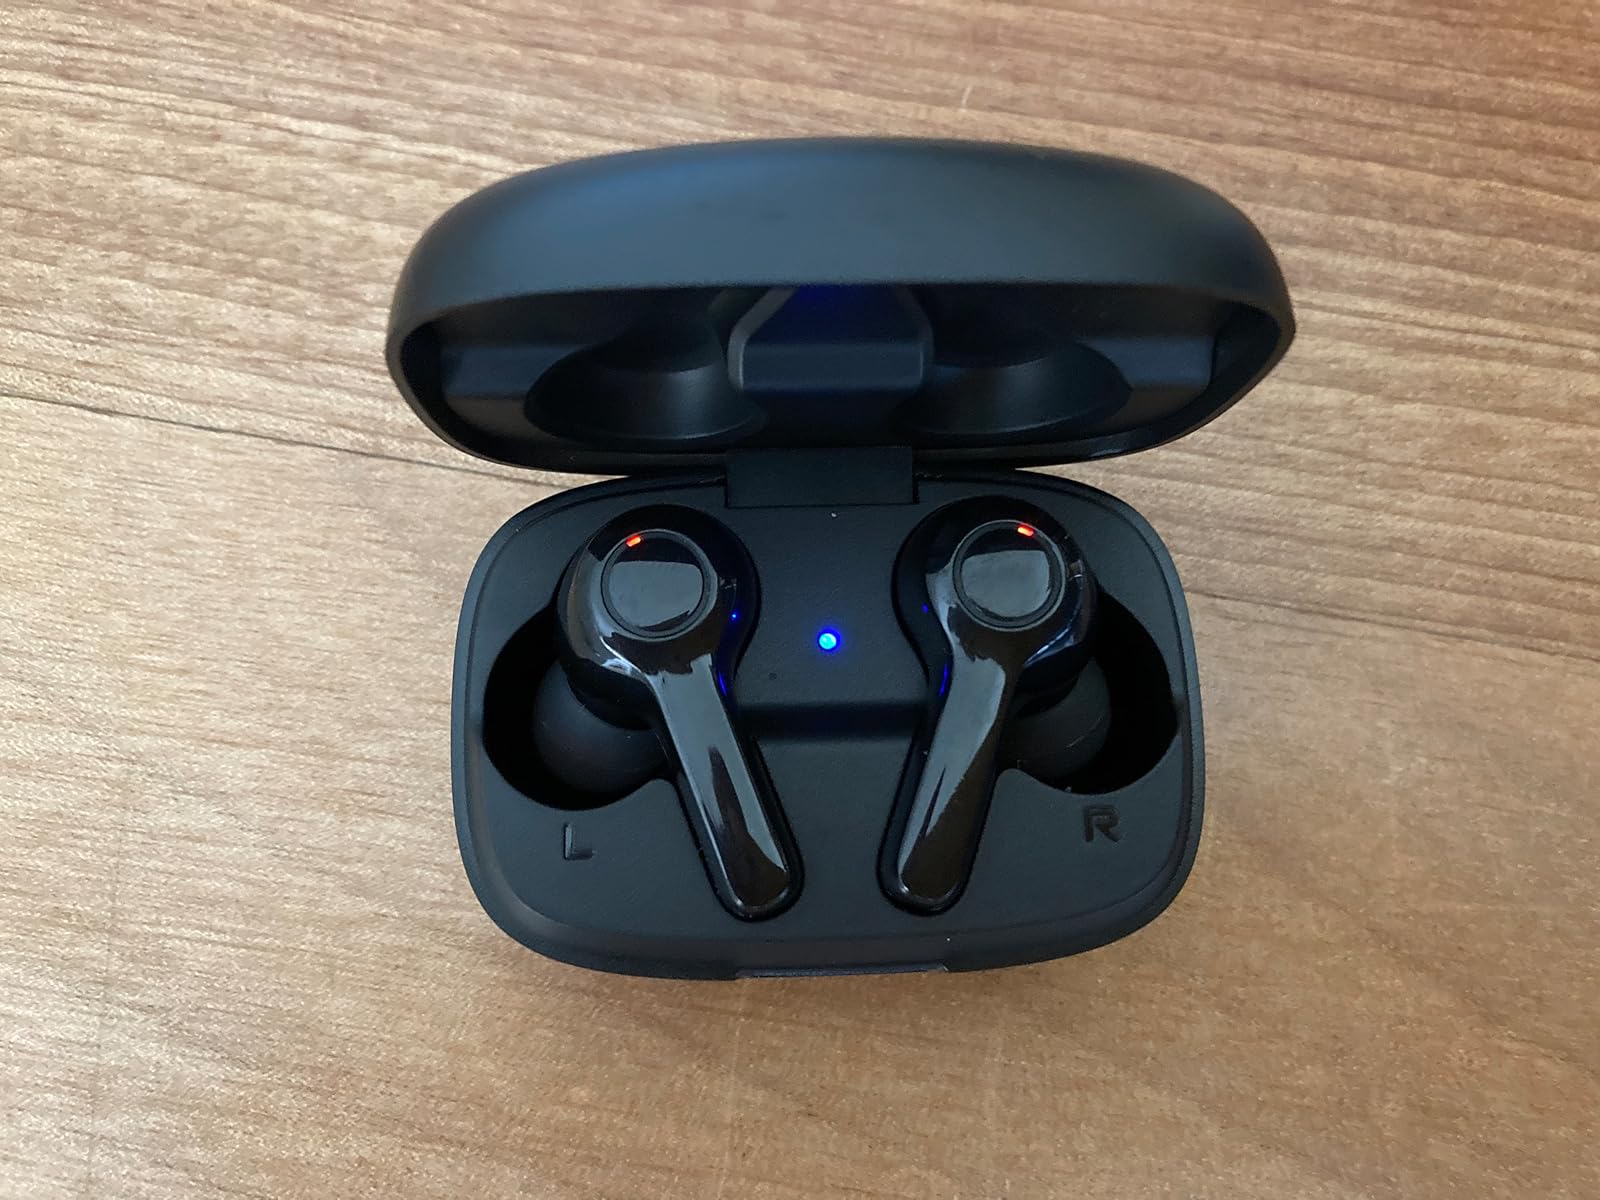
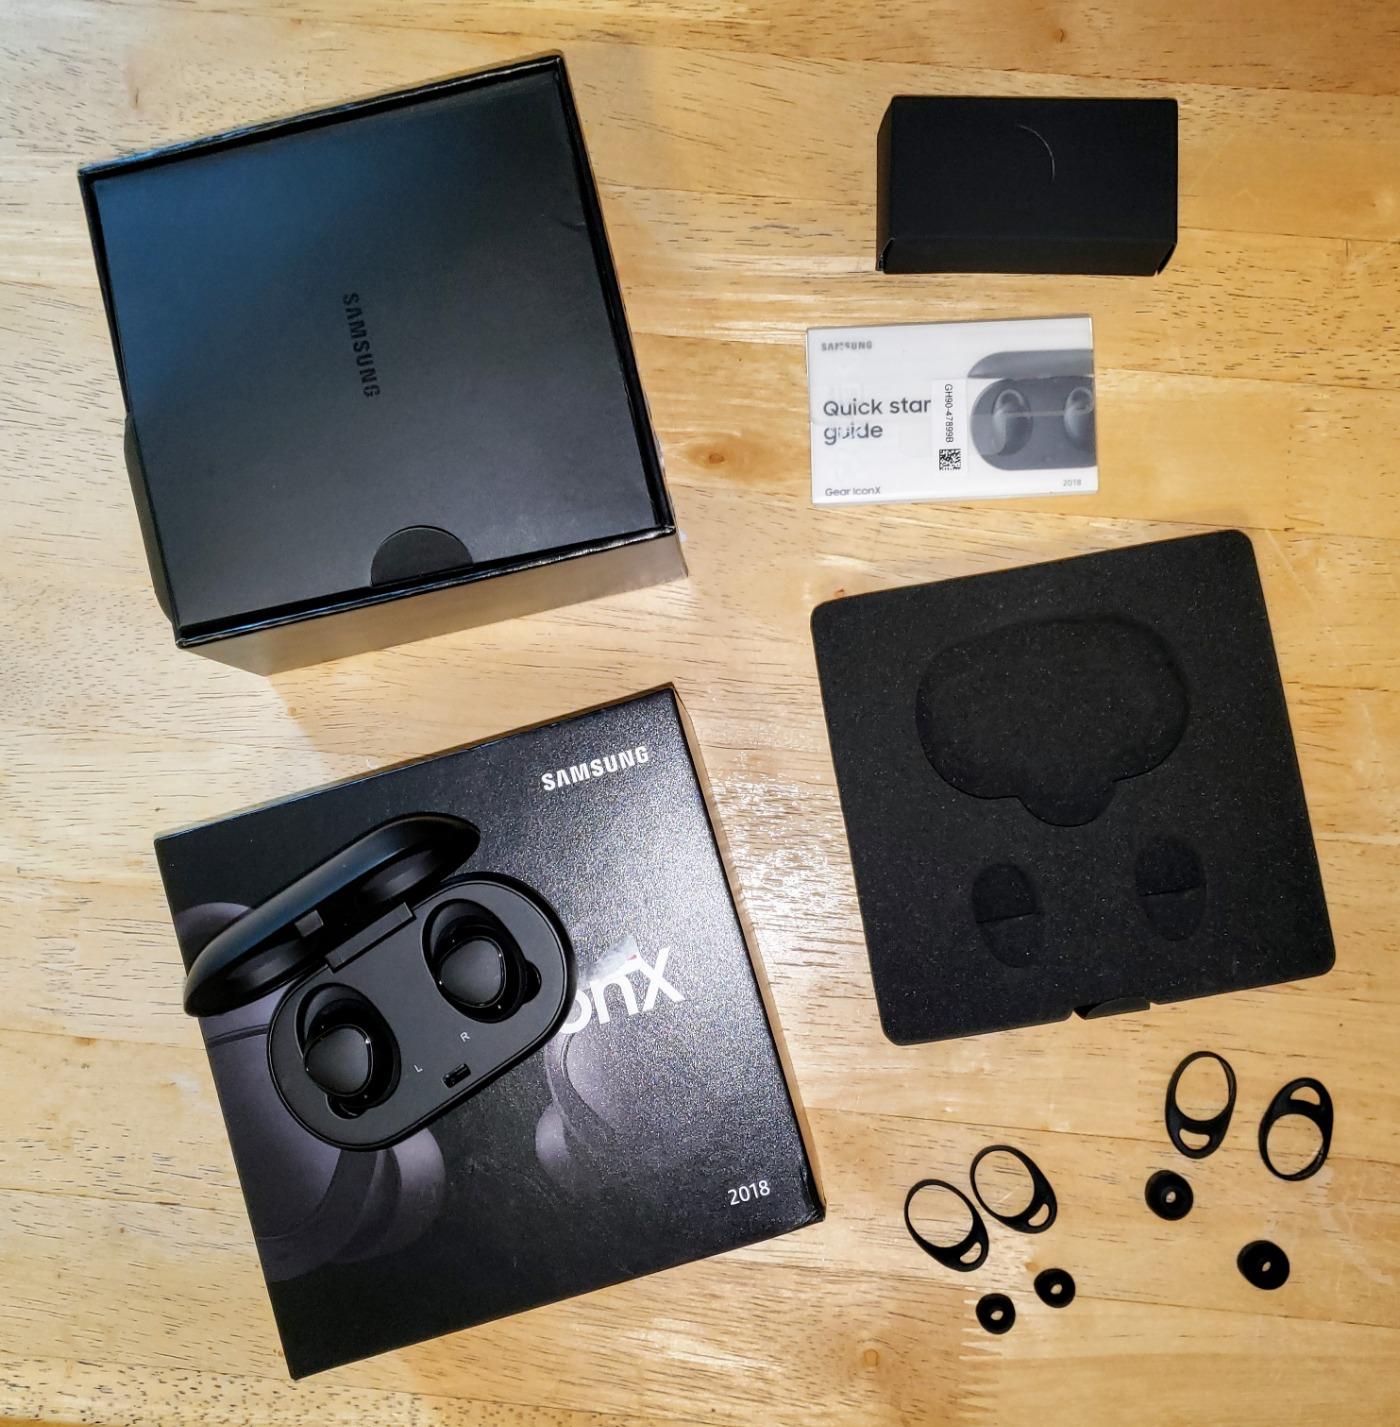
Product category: earbuds
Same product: no